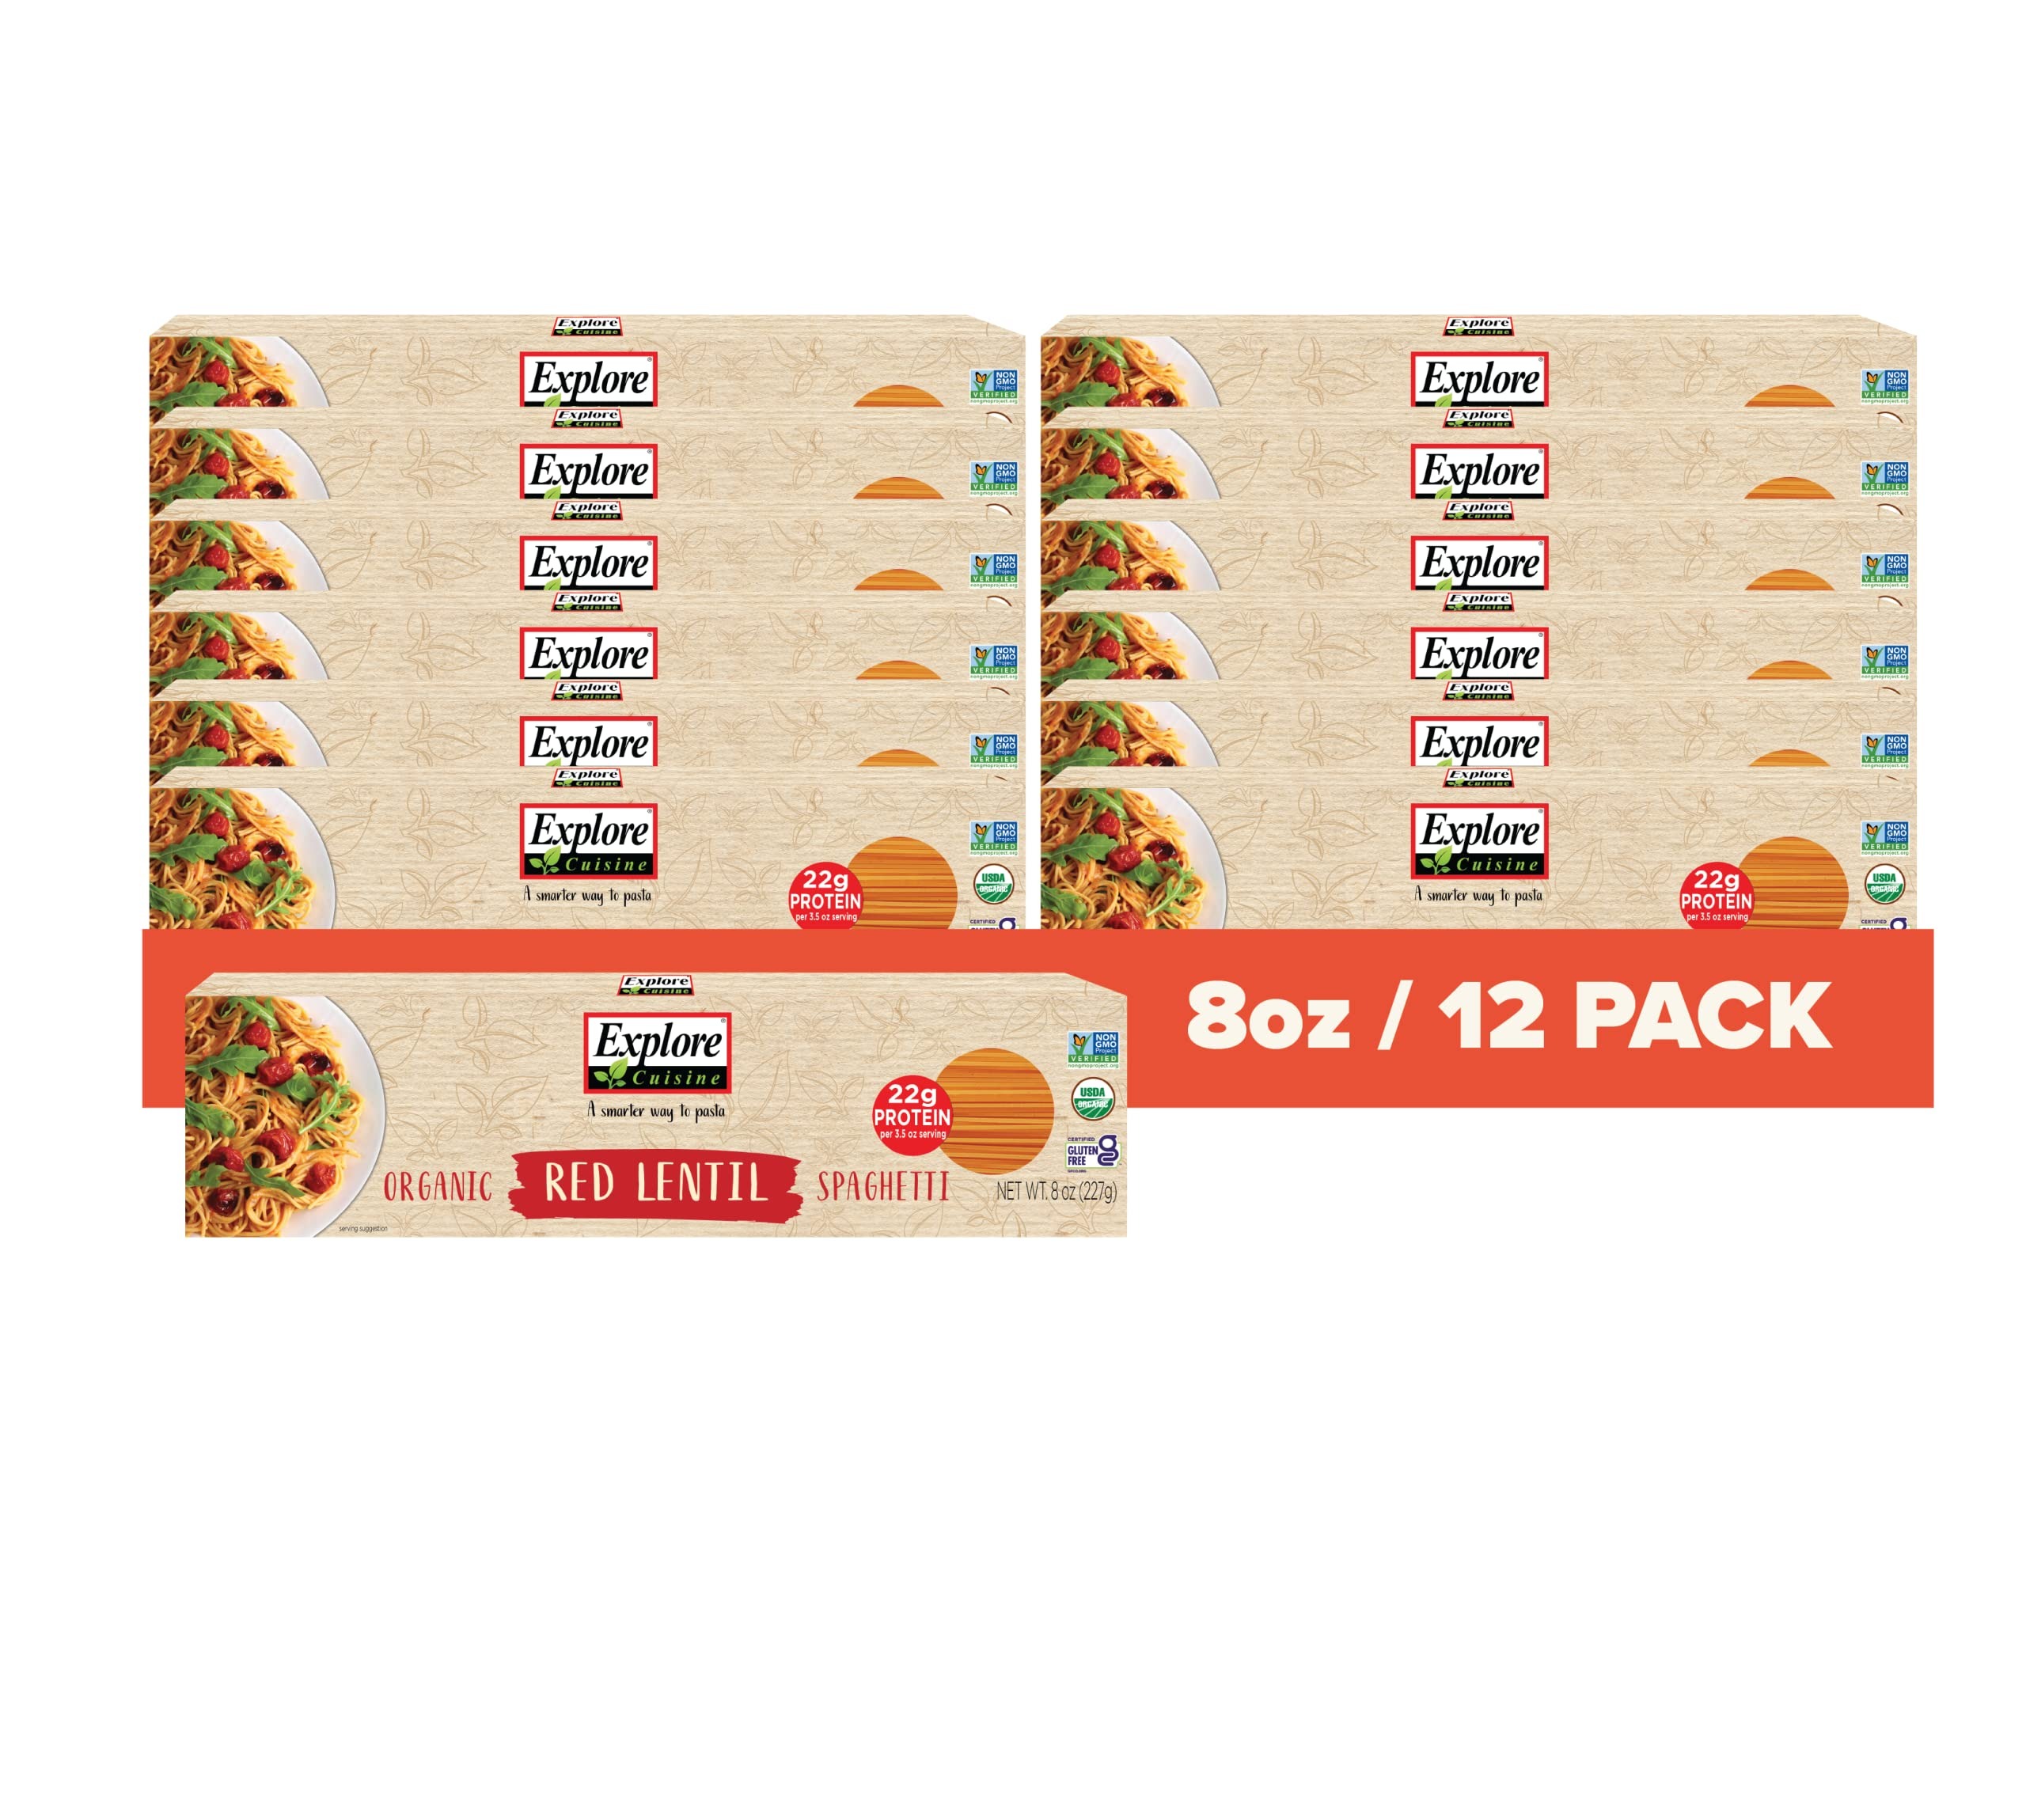
Item Name: Explore Cuisine Organic Red Lentil Spaghetti - 8 oz, Pack of 12 - Easy-to-Make Pasta - High in Plant-Based Protein - Non-GMO, Gluten Free, Vegan
Value: 96.0
Unit: Ounce

Price: 92.12